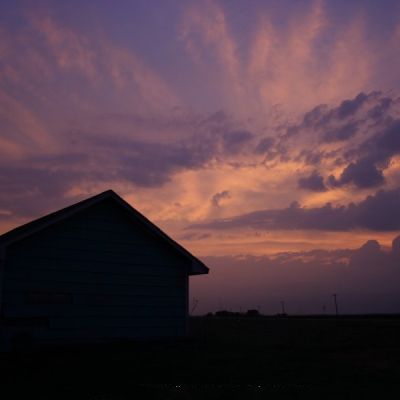
Cloud type: Altostratus (As)